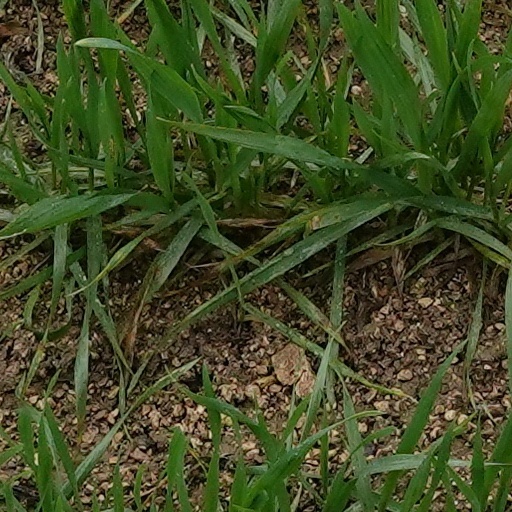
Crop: wheat